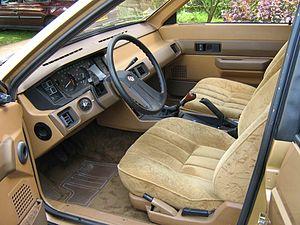
1982 Talbot Tagora SX, 2.6 litre V6.